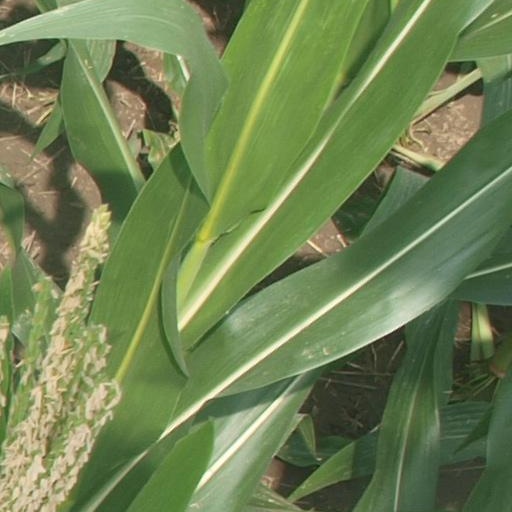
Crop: maize; corn